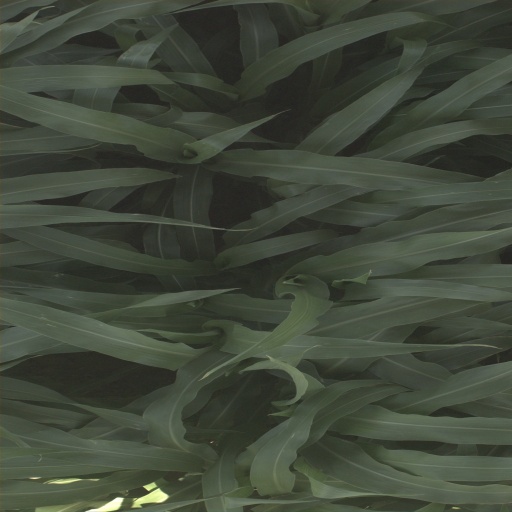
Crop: sorghum